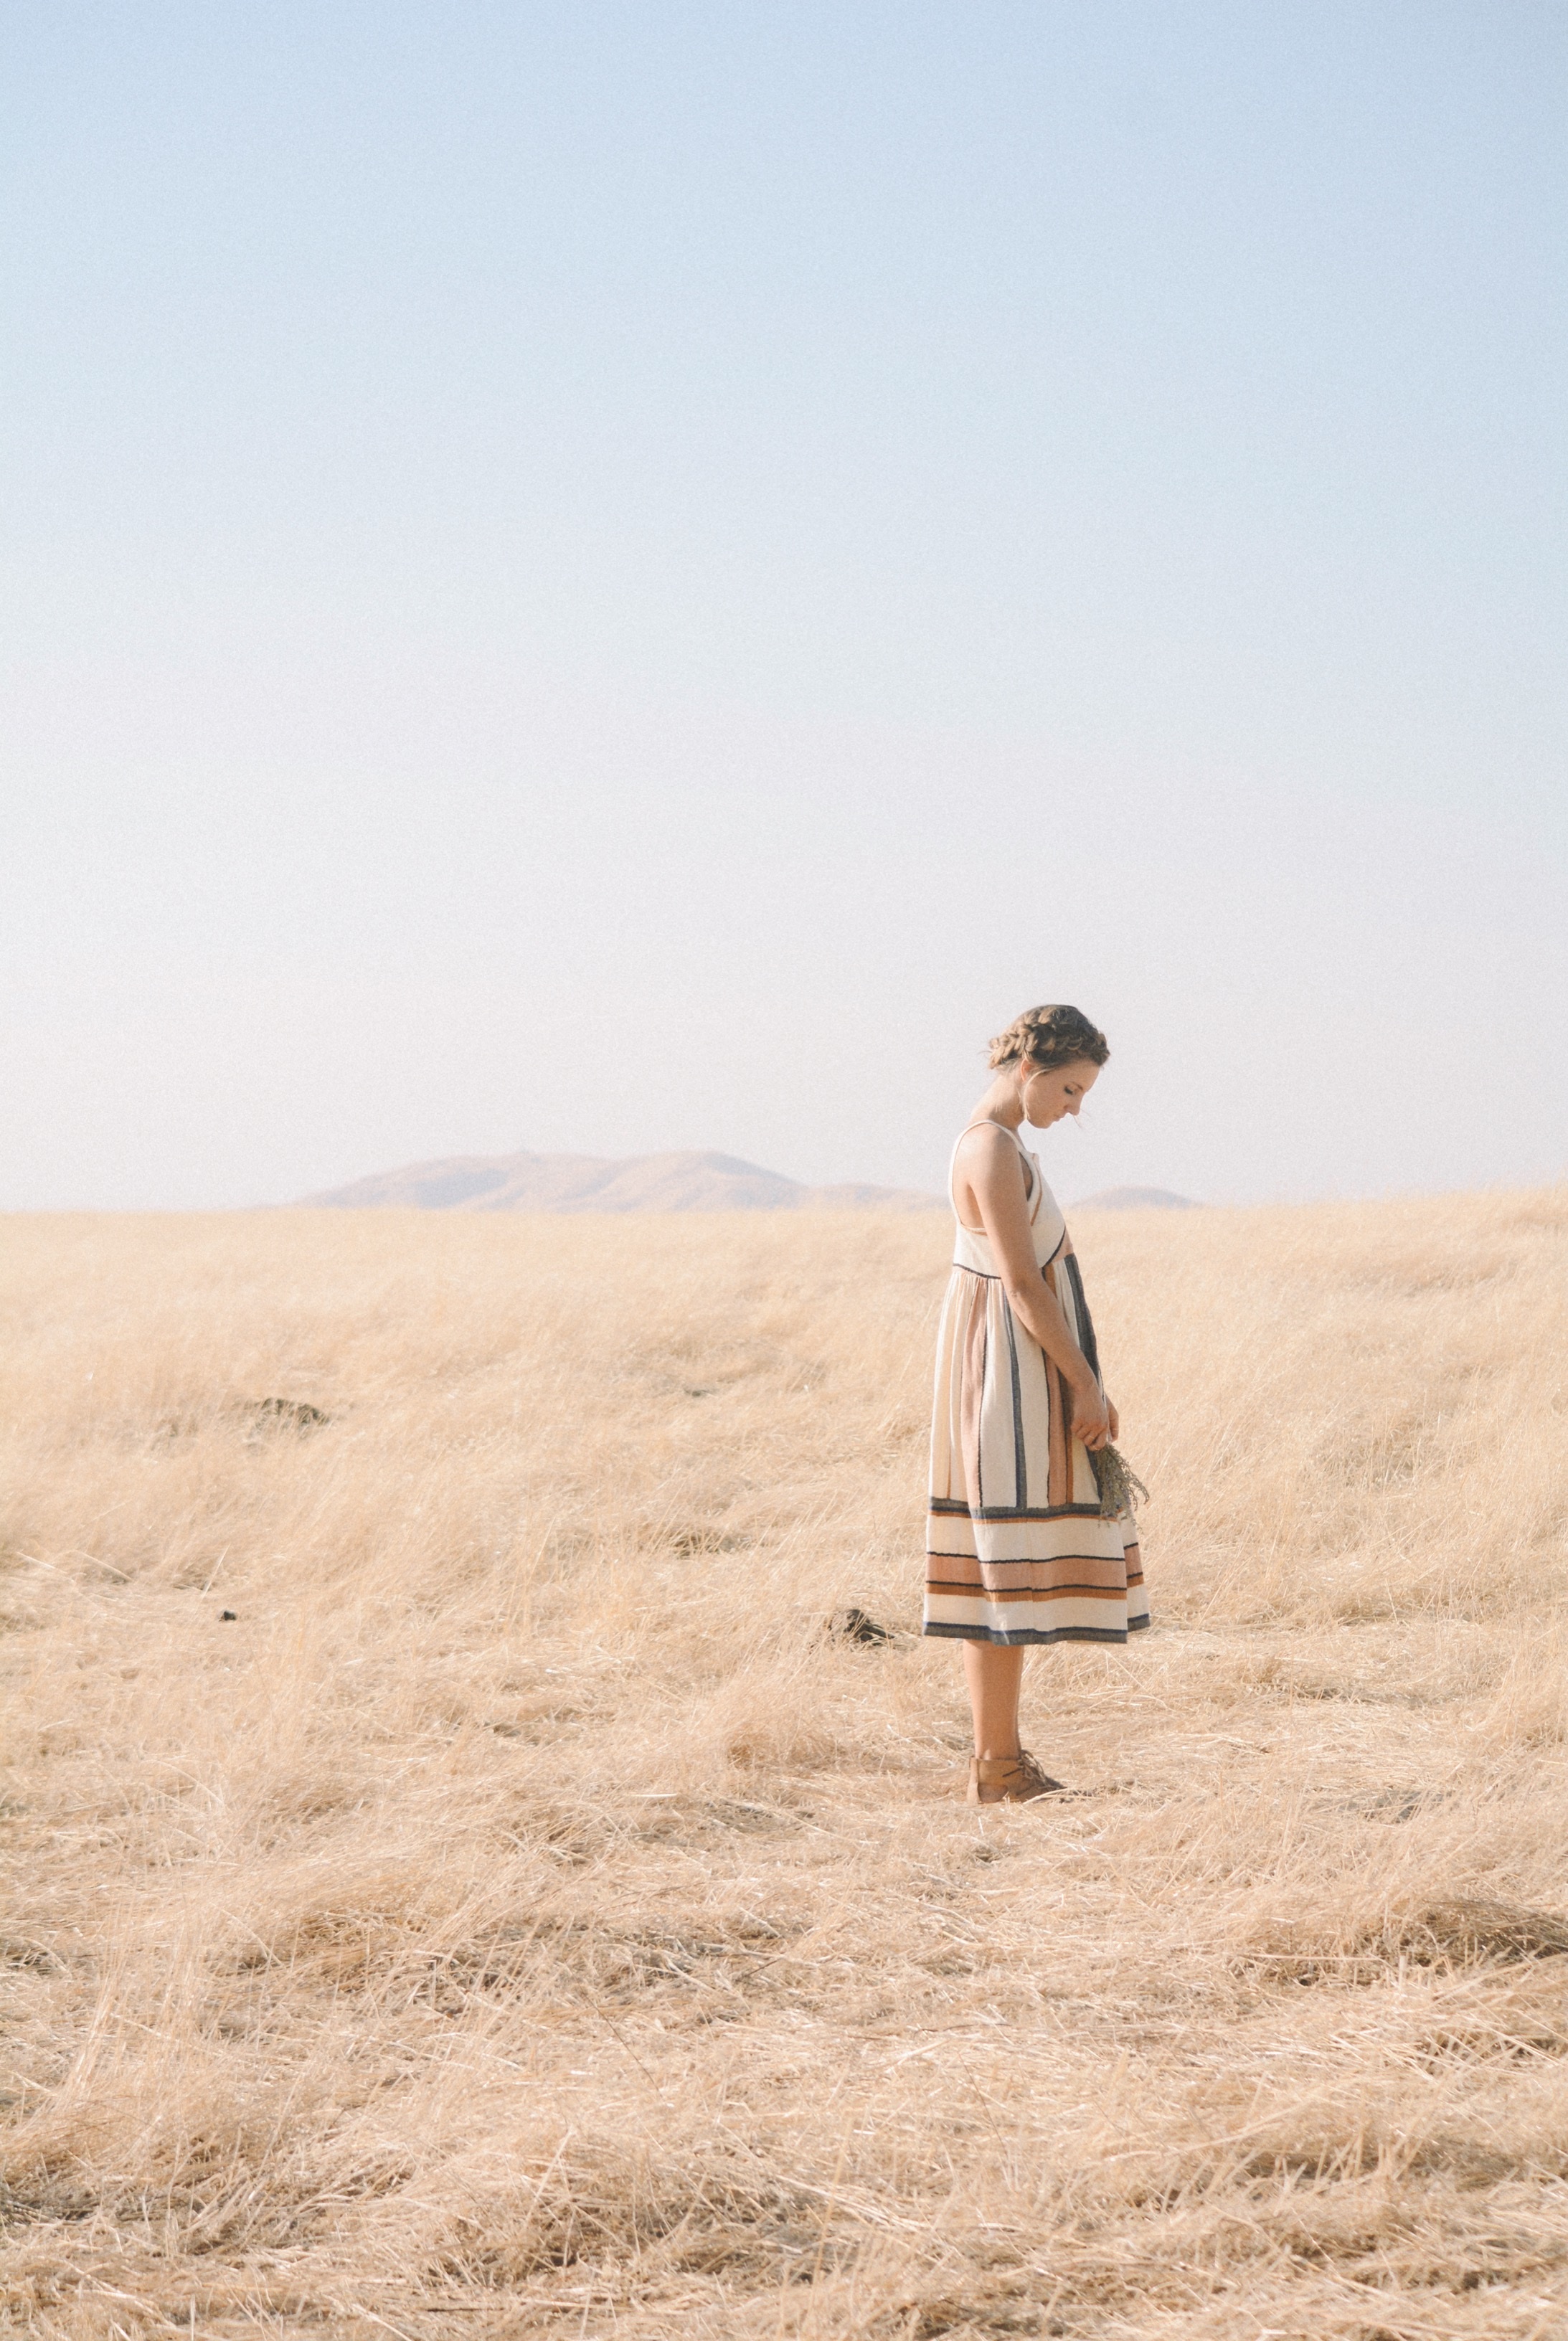
landscape, sea, sand, horizon, desert, photograph, habitat, landform, natural environment, aeolian landform, grass family